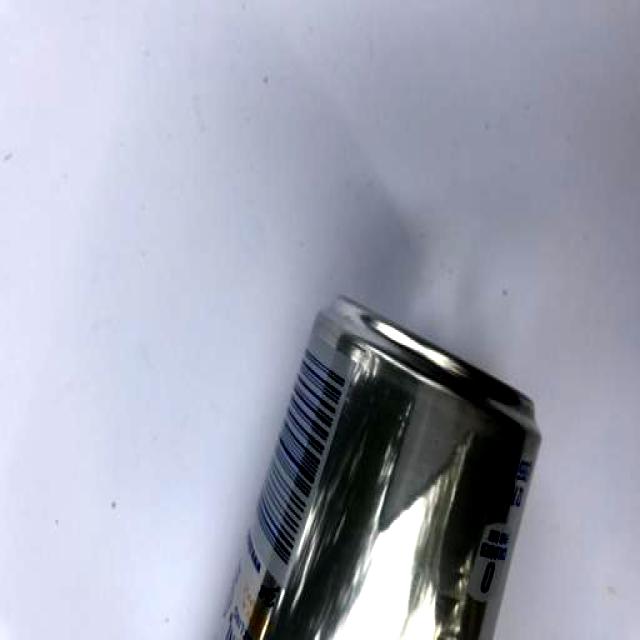
Label: Metal